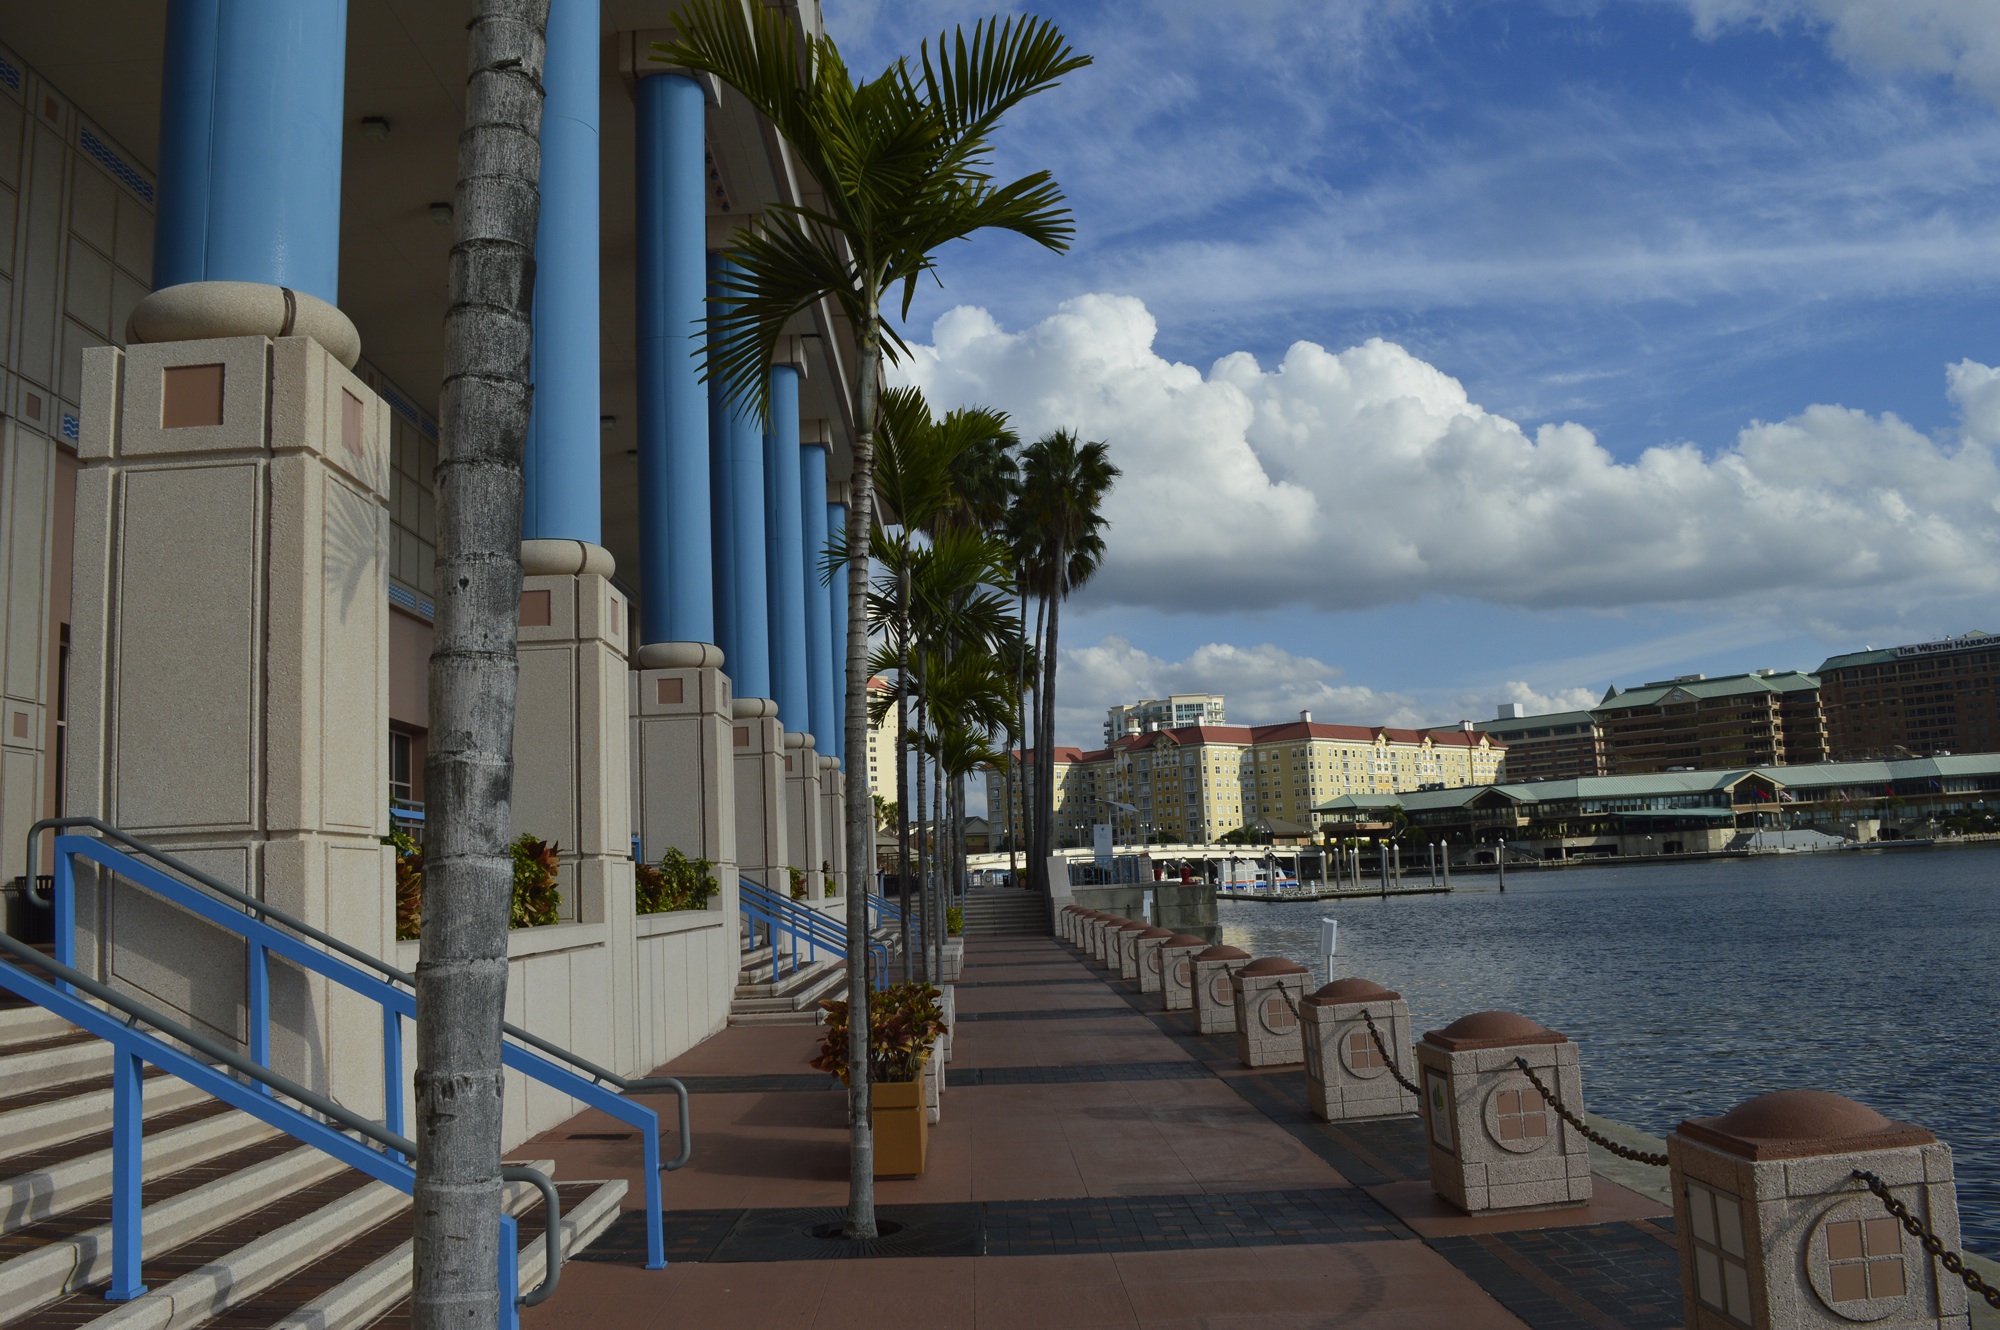
dock, architecture, boardwalk, walkway, vacation, marina, apartment, waterway, estate, condominium